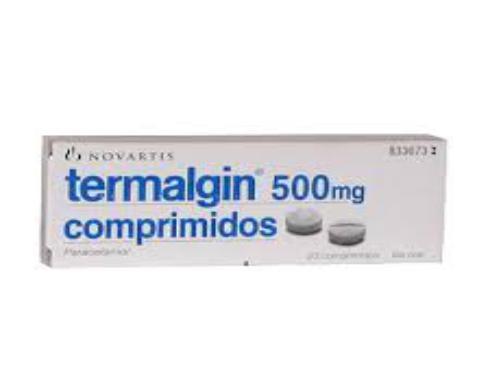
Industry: Medical